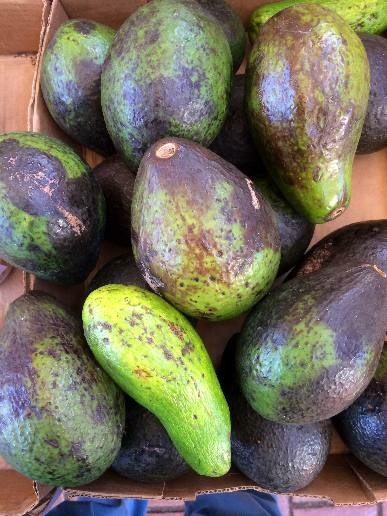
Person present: No